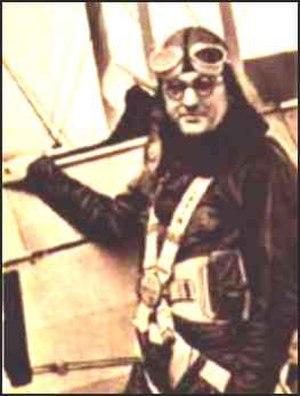
Leslie Leroy Irvin, né le 10 septembre 1895 et mort le 9 octobre 1966, est un parachutiste américain, En 1919, il est le premier à avoir effectué un saut en chute libre avant de fonder Irvin Aerospace.